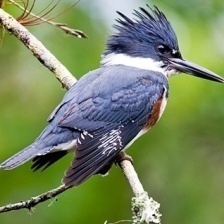
Species: BELTED KINGFISHER
Scientific name: MEGACERYLE ALCYON